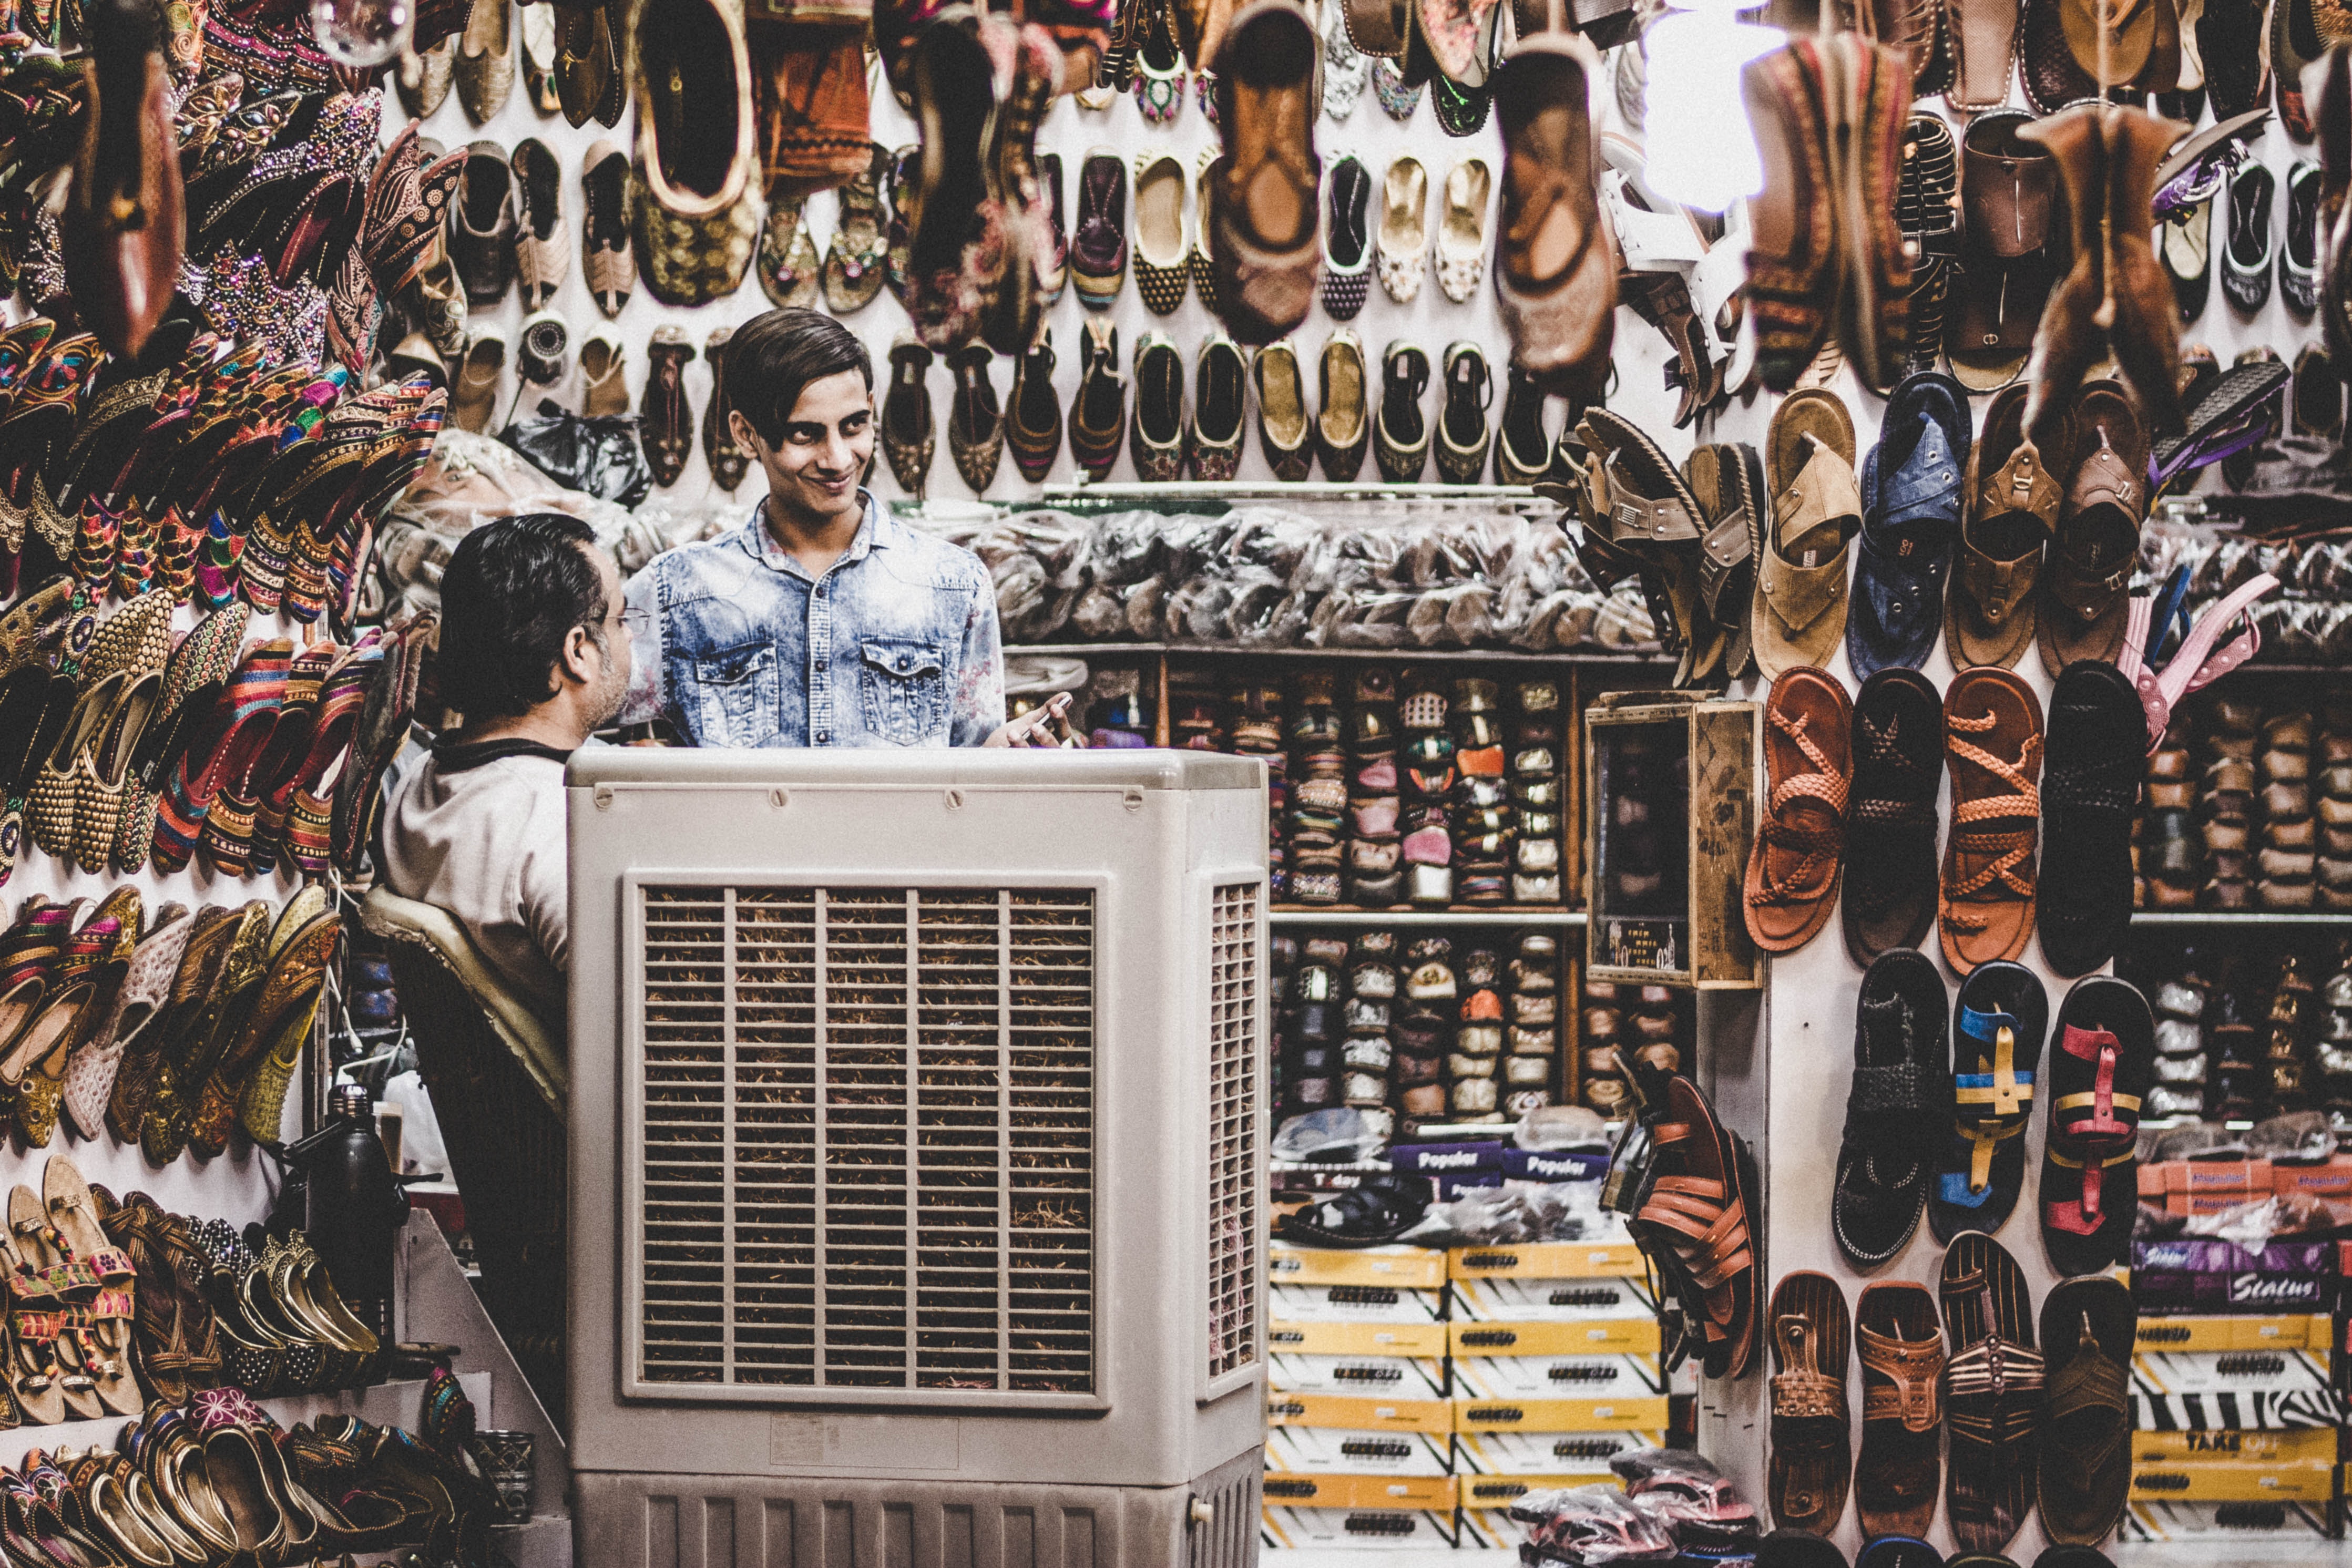
people, city, collection, art, photomontage